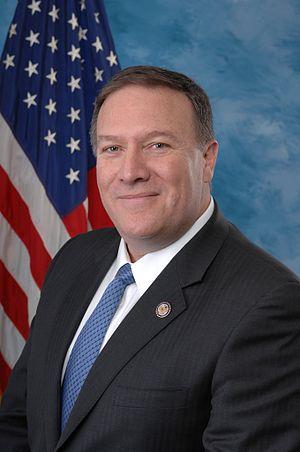
Le quatrième district congressionnel de Kansas est un district congressionnel dans l'État du Kansas. Il comprend la ville de Wichita et une partie de sa banlieue. Sa population est estimée à 725 163 habitants.